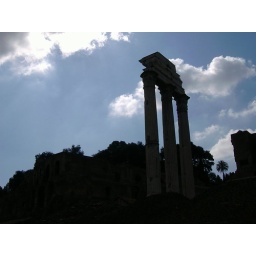
Castor and Pollux, against the blue sky and white clouds